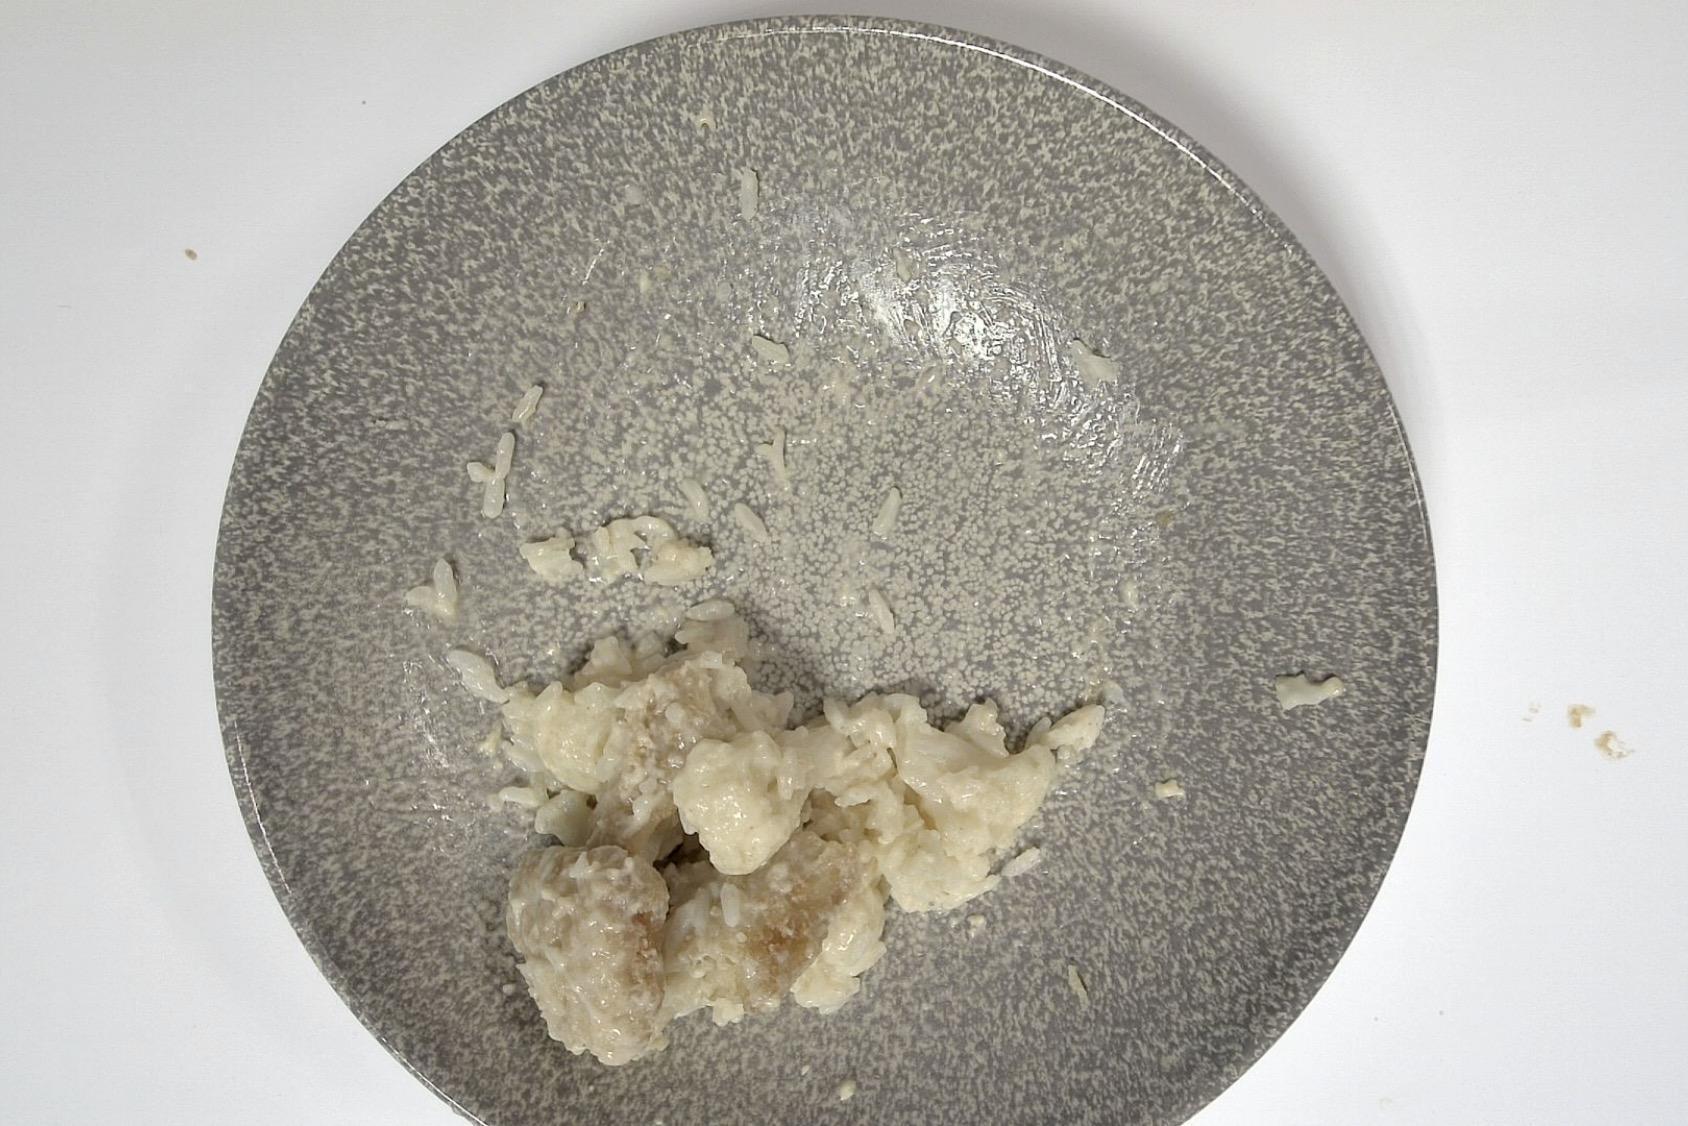
Dish: Paniertes Fischfilet mit Blumenkohl , Reis , Helle Sauce
Portion size: Normale Portion
Ingredients: rice, cauliflower, breaded-fish-fillet, light-sauce-or-white-sauce
Weight as served: 315 g
Energy as served: 307,850 kcal (1.294,350 kJ)
Fat: 11,110 g (saturated: 3,465 g)
Carbohydrates: 35,090 g (sugar: 4,415 g)
Protein: 15,550 g
Salt: 2,190 g
Weight after return: 185 g
Energy after return: 180,801 kcal